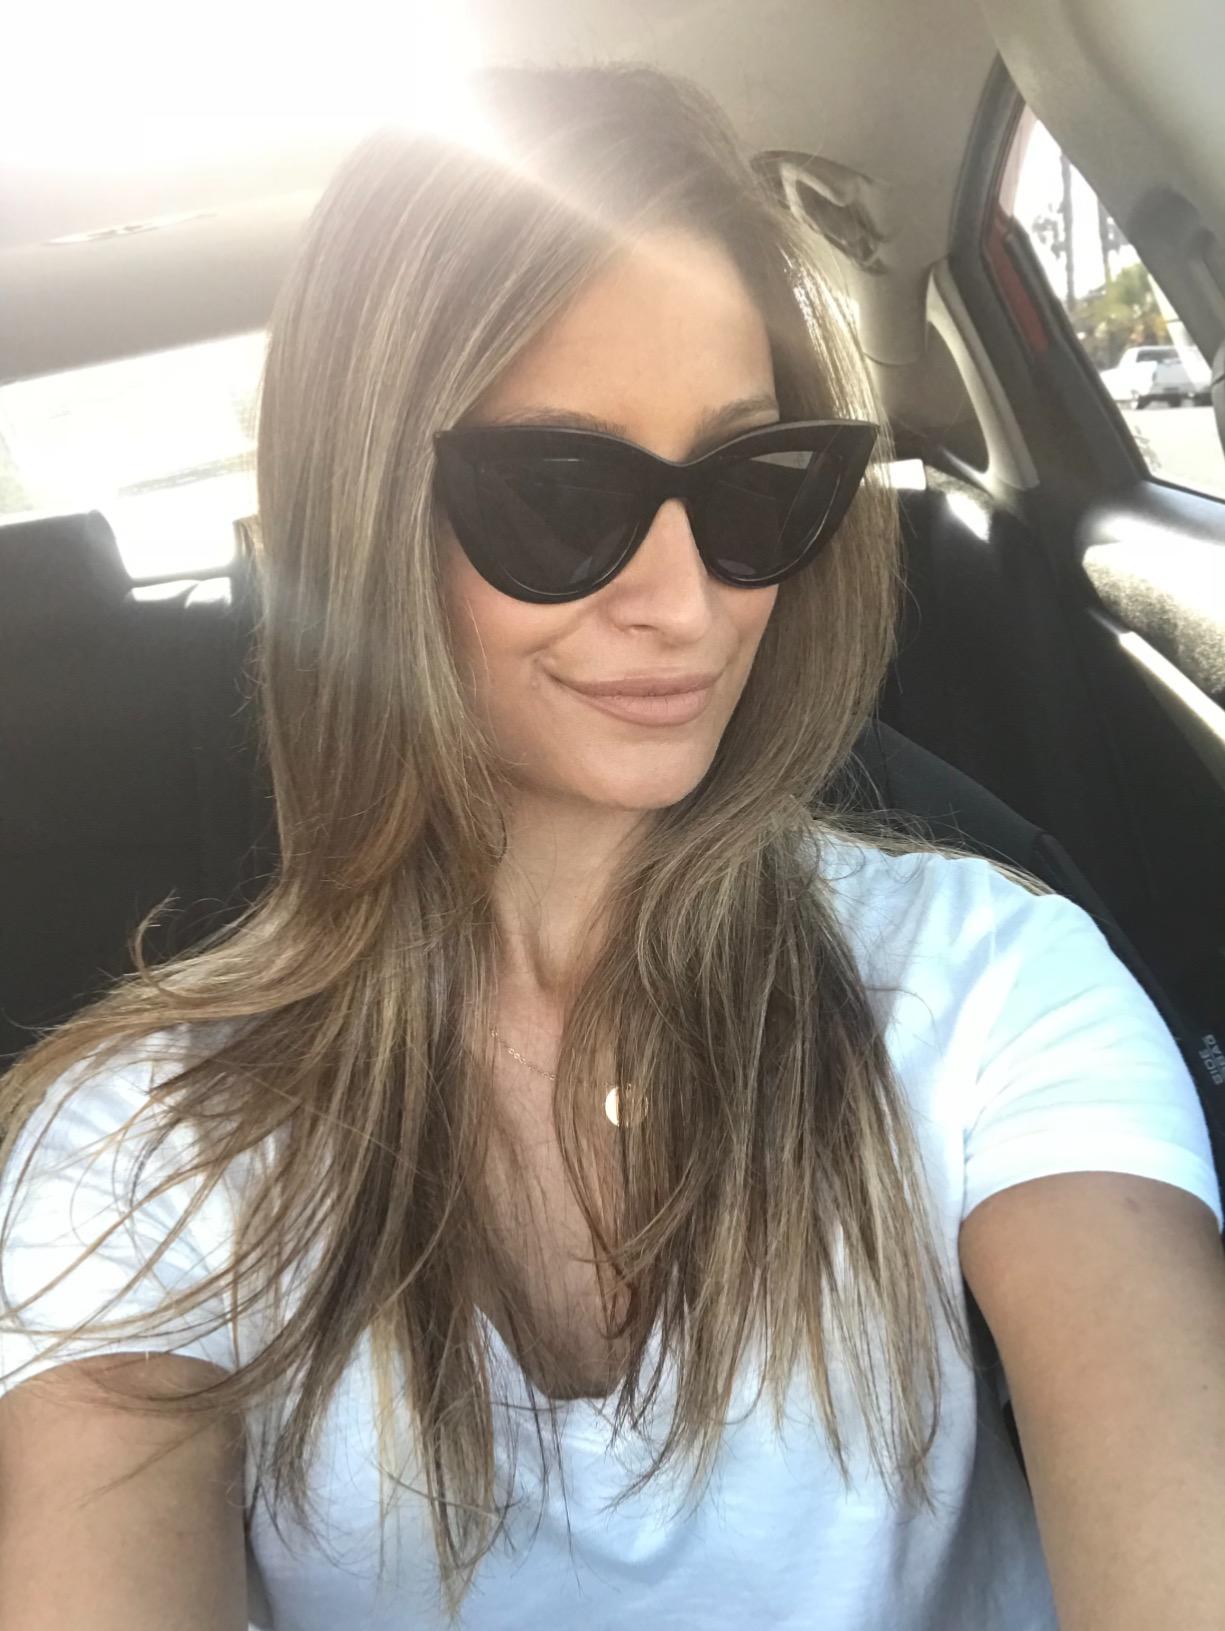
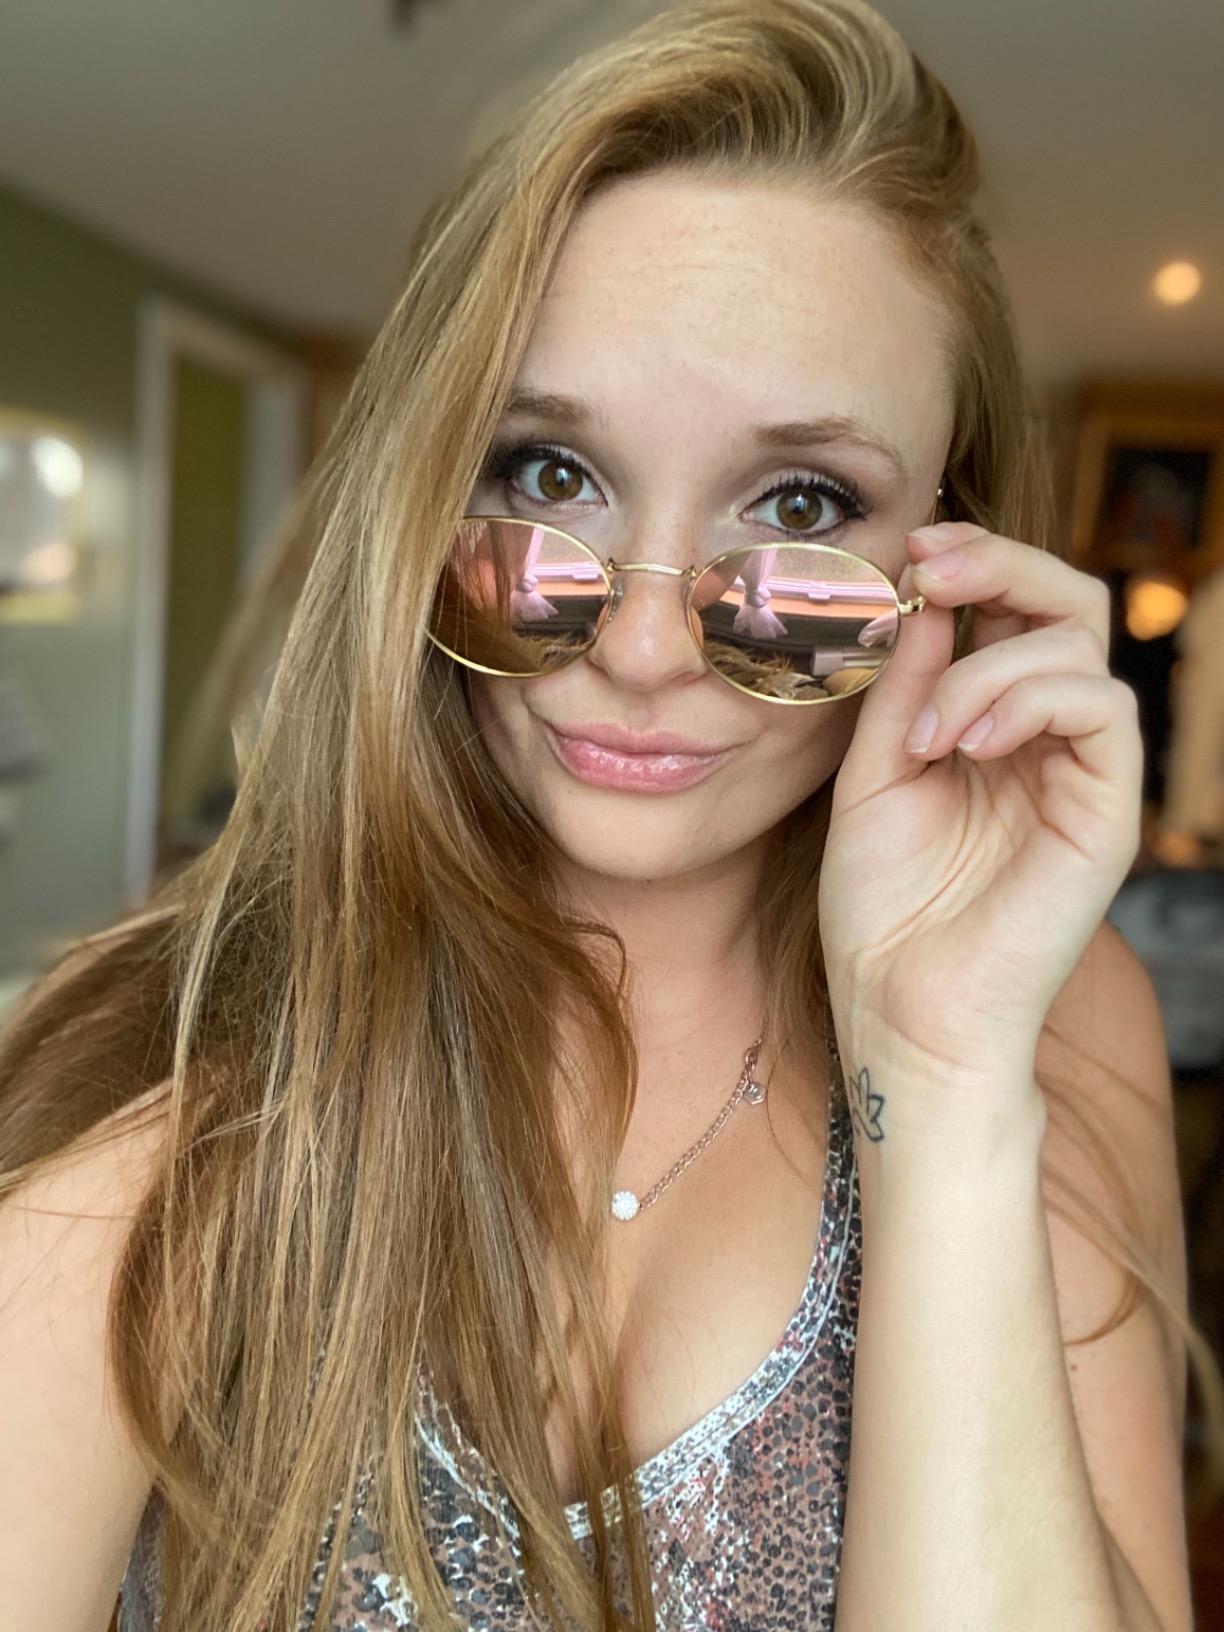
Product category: accessories_sunglasses
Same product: no